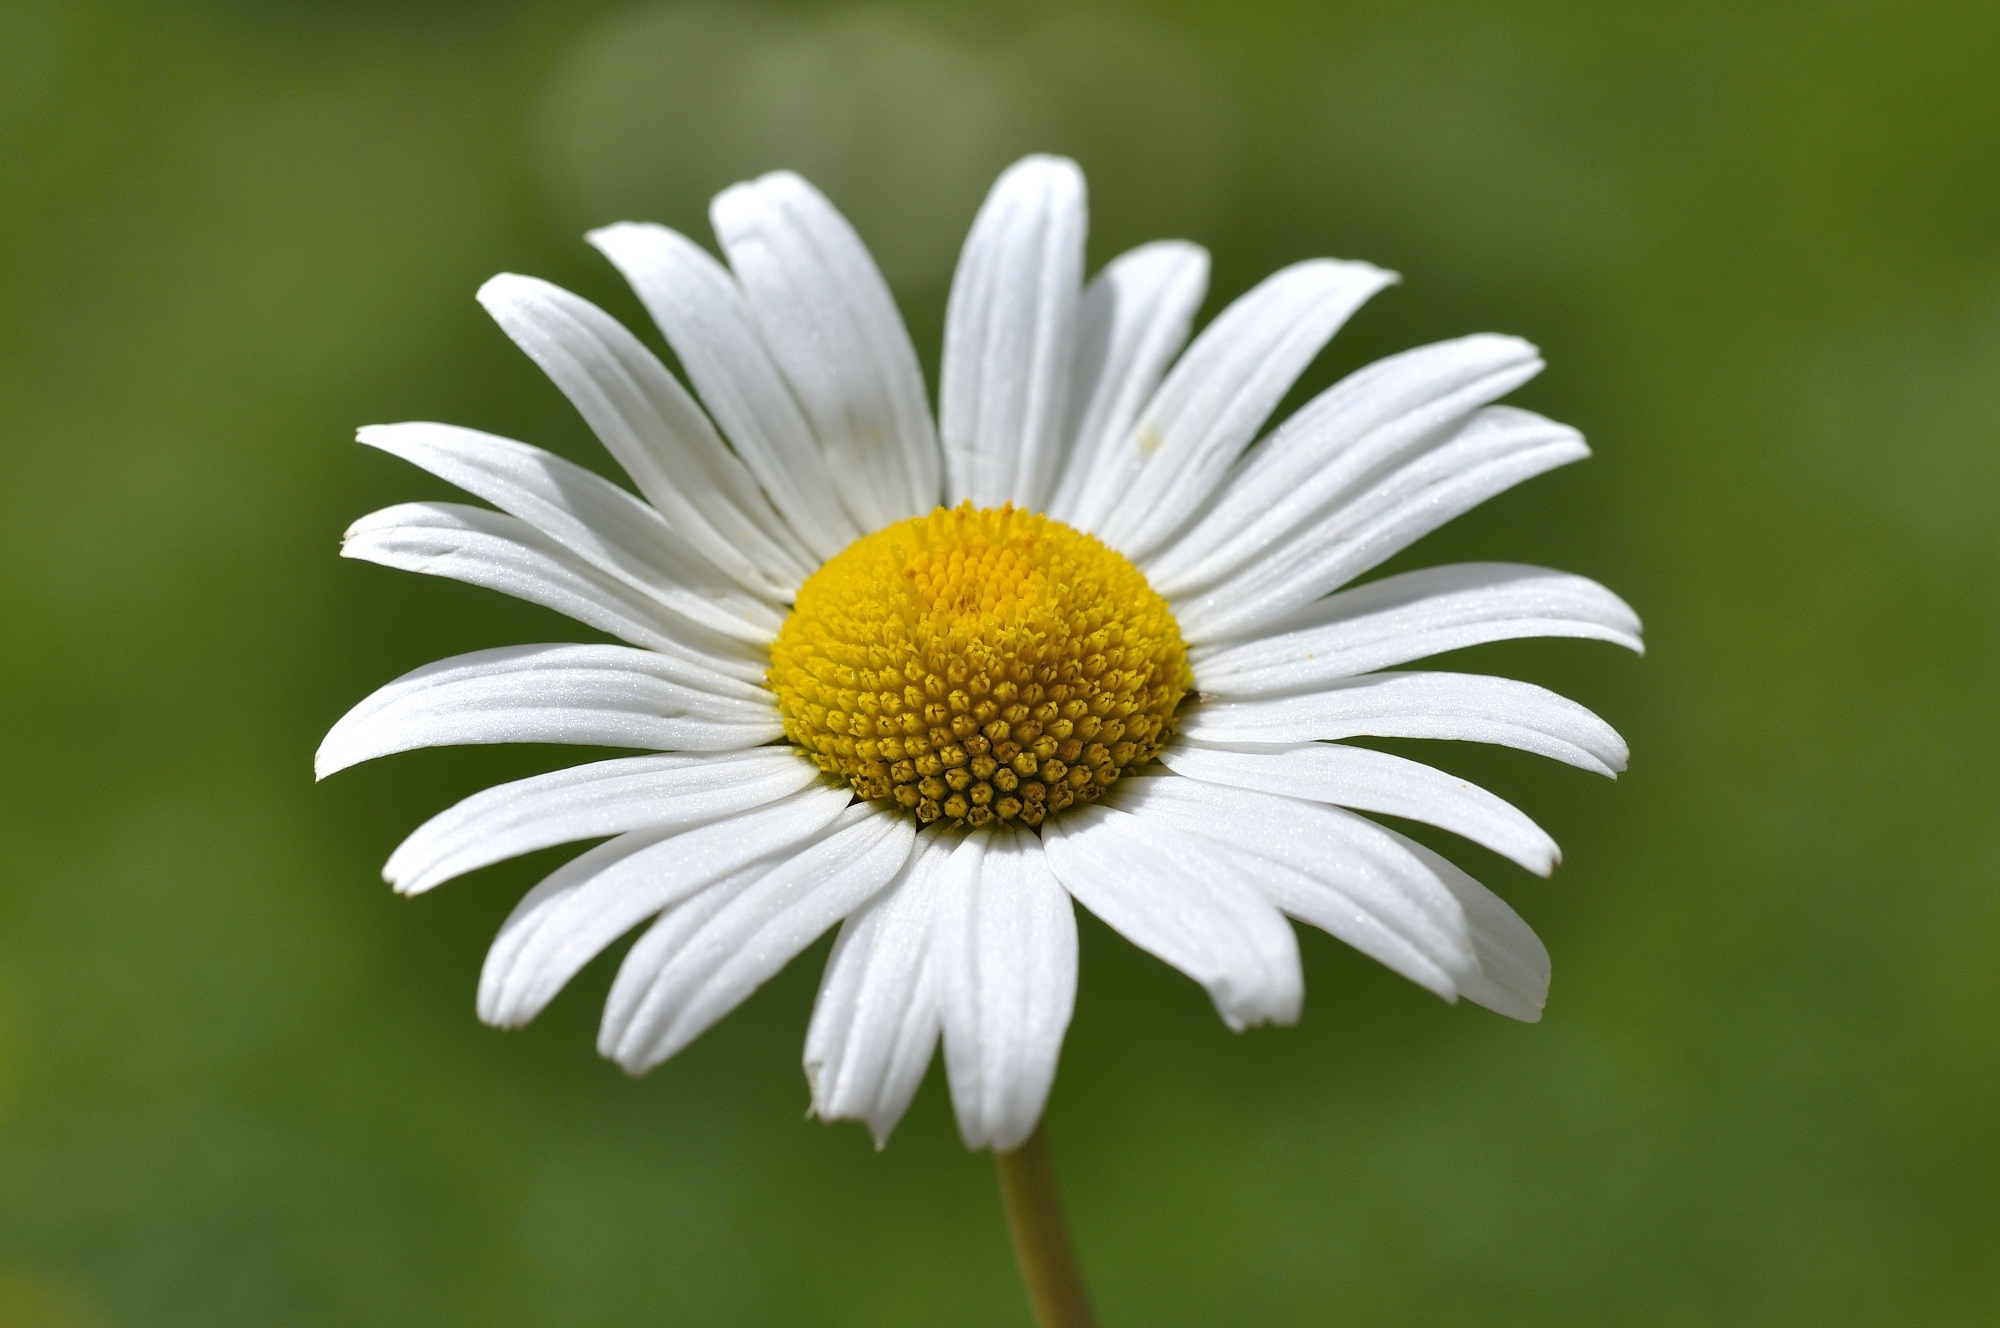
nature, blossom, plant, white, field, meadow, flower, petal, bloom, daisy, macro, botany, close, flora, wild flower, wildflower, close up, marguerite, macro photography, flowering plant, meadow margerite, daisy family, oxeye daisy, plant stem, land plant, chamaemelum nobile, marguerite daisy